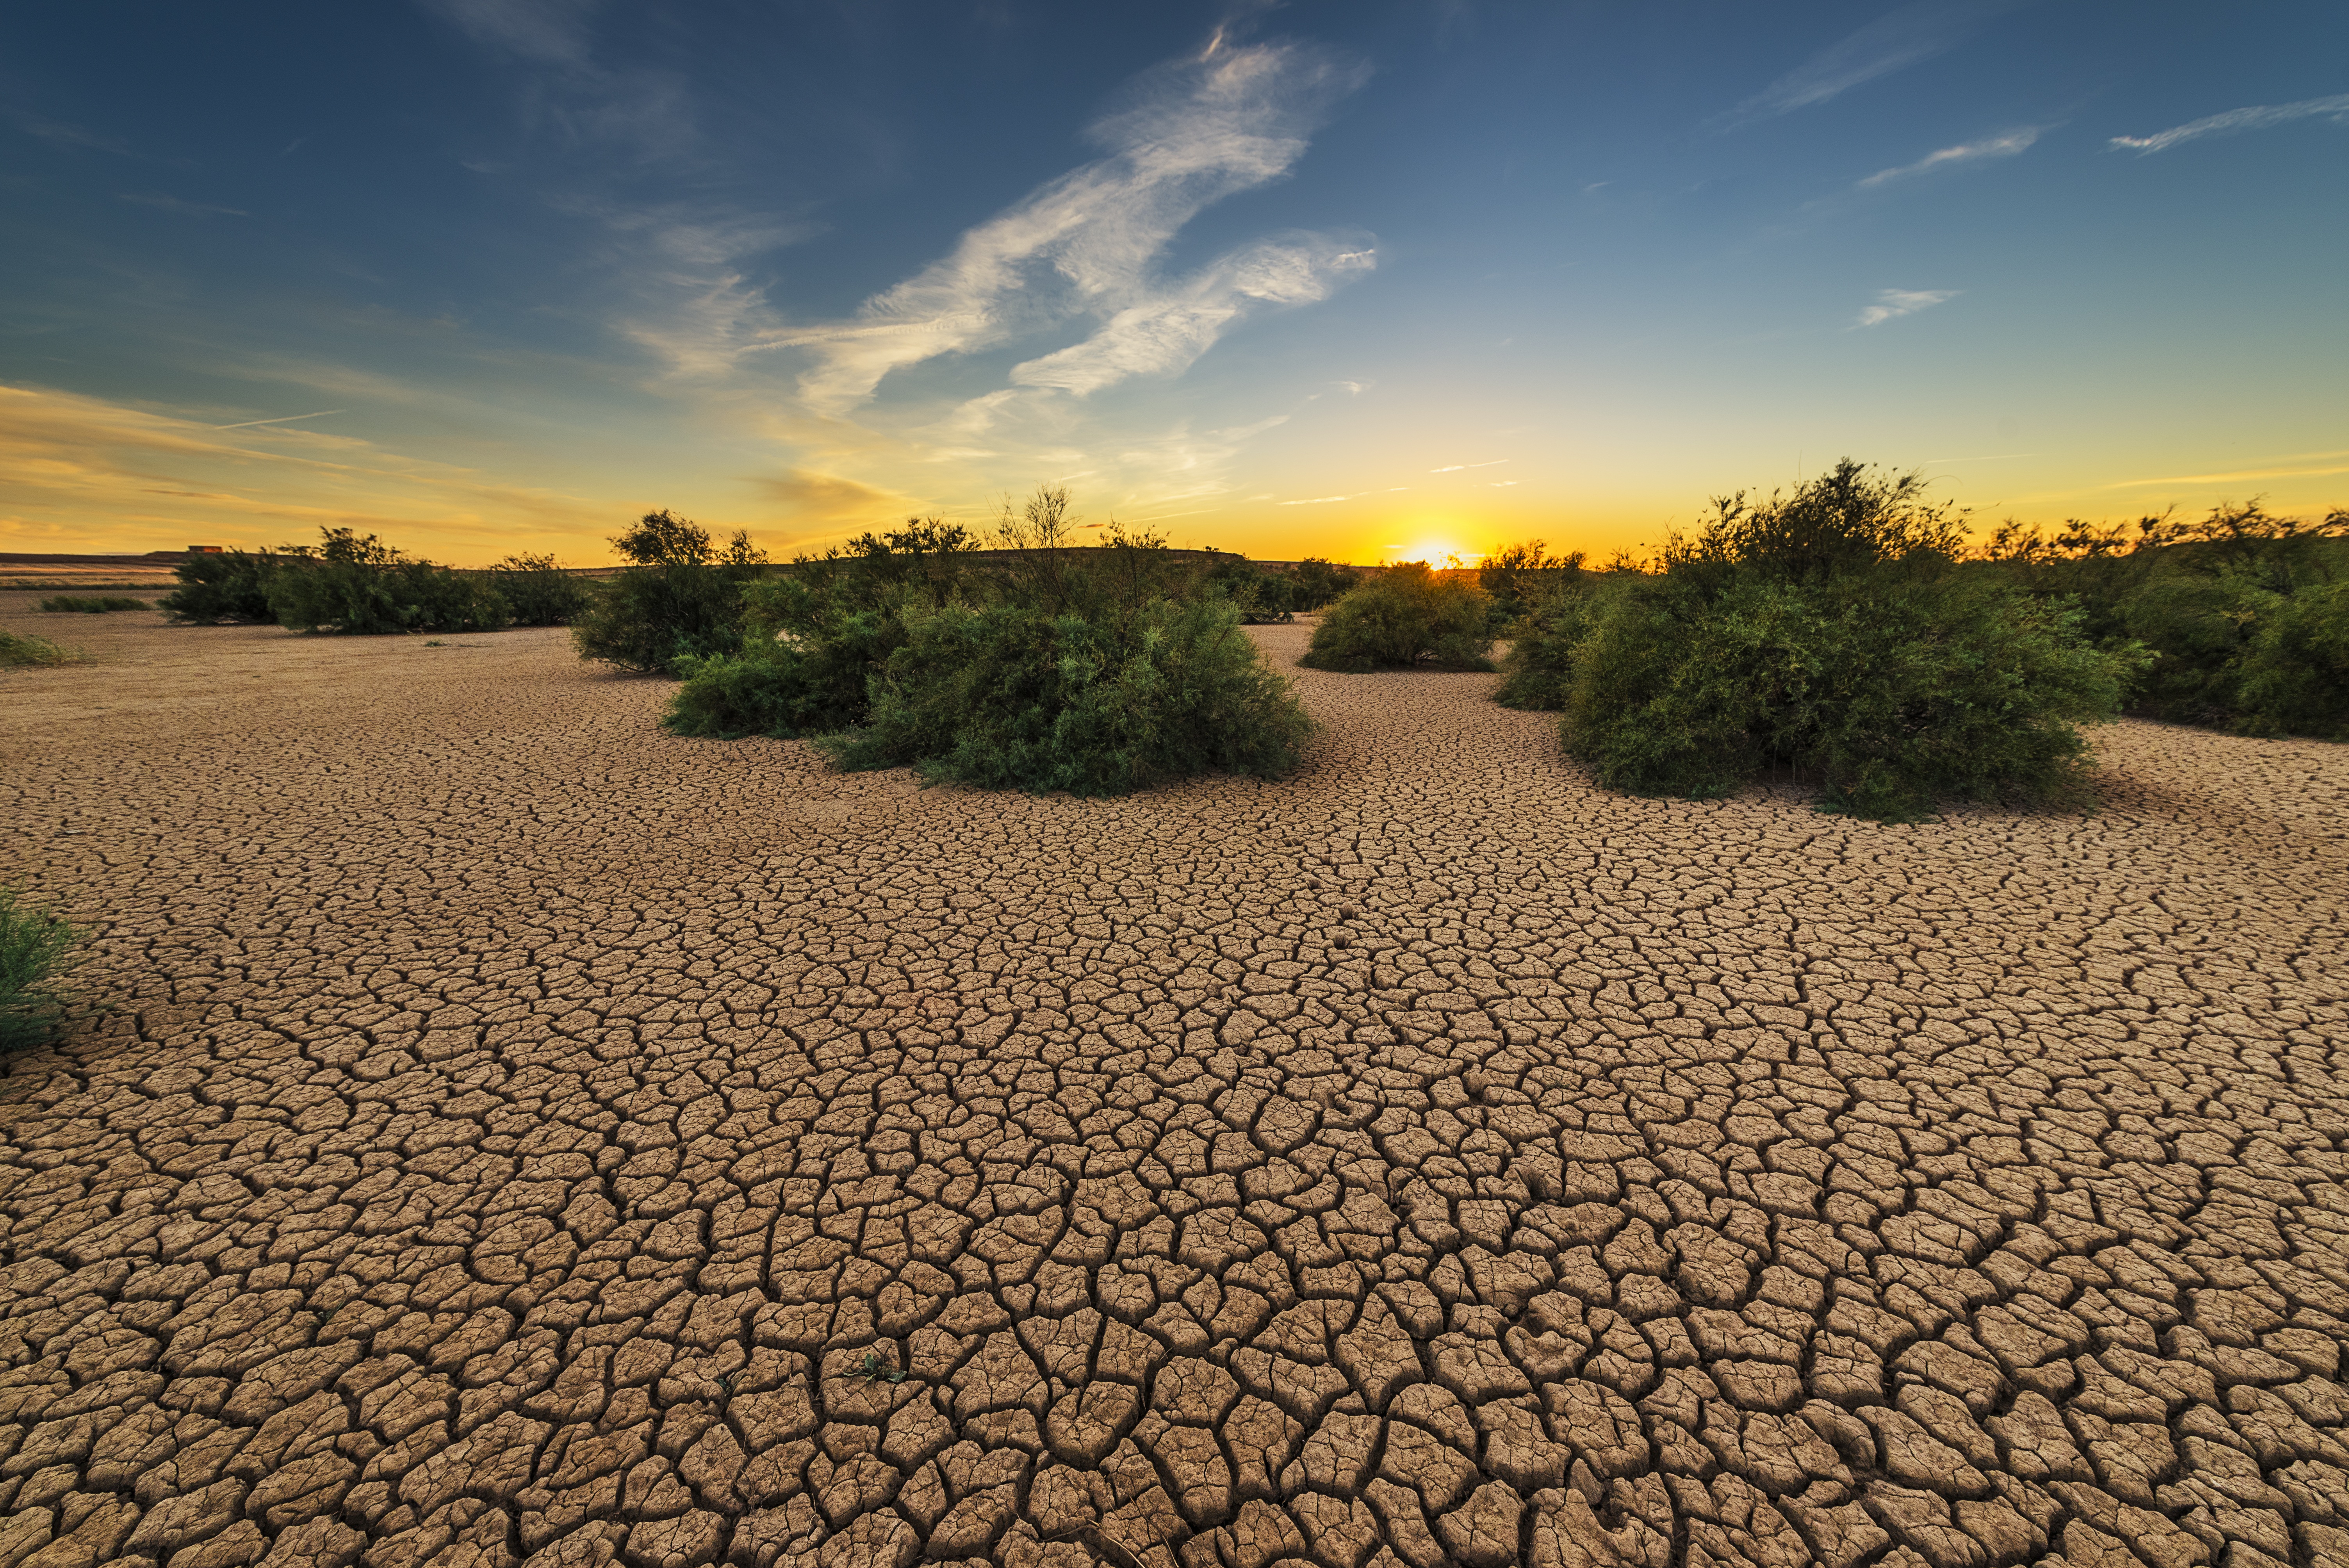
landscape, tree, nature, sand, horizon, cloud, plant, sky, sunrise, sunset, field, sunlight, morning, desert, dawn, dry, dusk, evening, green, crop, soil, agriculture, plain, cracked, trees, leaves, earth, hot, cracks, drought, soledad, rural area, green leaves, dehydrated, clay floor, devastated, natural environment, grass family